Saskia De Coster

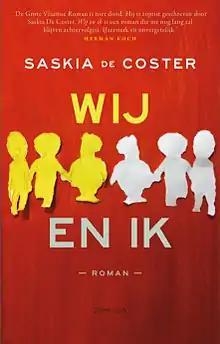
Cover Wij en Ik

She started "Project 397". Since her sixth novel "Wij en ik" counts 397 pages, she will read daily one page, every day on a different location. All those clips are posted on her YouTube channel.